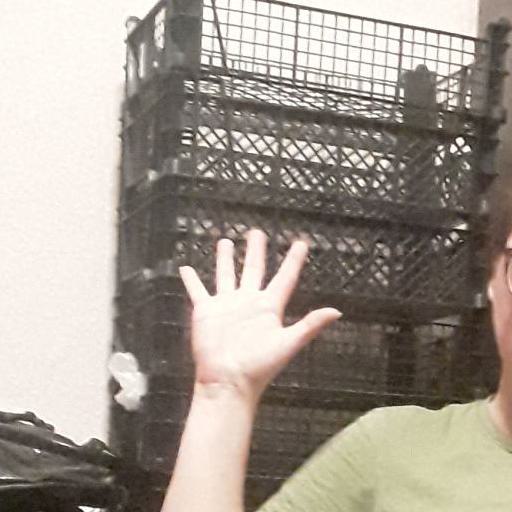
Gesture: palm